St Pancras railway station

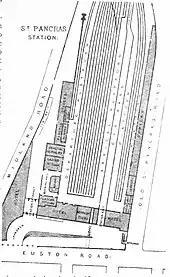
A plan of St Pancras in 1888

The approach line to the station crossed the Regent's Canal at a height allowing the line reasonable gradients; this resulted in the level of the line at St Pancras being above the ground level. (By contrast, the lines to the adjacent King's Cross station tunnel under the Regent's Canal.) Initial plans were for a two or three span roof with the void between station and ground level filled with spoil from tunnelling to join the Midland Main Line to the St. Pancras branch. Instead, due to the value of the land in such a location the lower area was used for freight, in particular beer from Burton. As a result, the undercroft was built with columns and girders, maximising space, set out to the same plans as those used for beer warehouses, and with a basic unit of length that of a beer barrel.